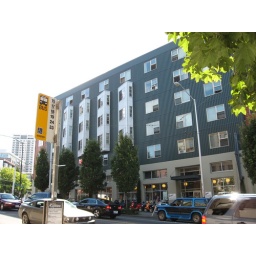
Mixed-use building near bus routes.  On bus routes #15, 17, 18, 19, 24, and 33. On Denny St.